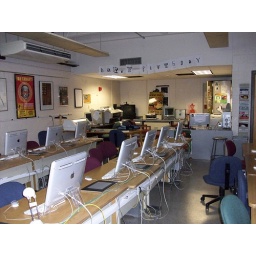
in the art building computer lab